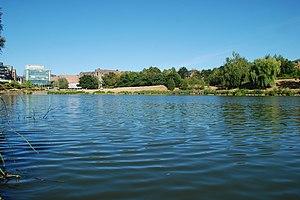
Belgique - Brabant wallon - Ottignies-Louvain-la-Neuve
L'Aula Magna est un édifice de style postmoderne de l'université catholique de Louvain situé à Louvain-la-Neuve, section de la ville belge d'Ottignies-Louvain-la-Neuve, en Brabant wallon.
Le lac de Louvain-la-Neuve est un lac artificiel situé à Louvain-la-Neuve, section de la ville belge d'Ottignies-Louvain-la-Neuve, en Brabant wallon.